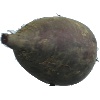
Label: Beetroot 1